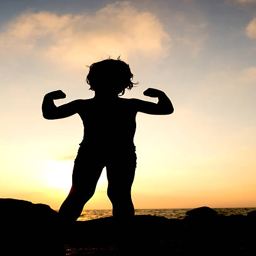
silhouette of a boy flexing muscles at sunset